Crossing-the-bridge noodles

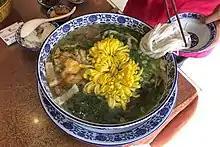
"Crossing the bridge" sometimes refers to transferring rice noodles into the soup bowl

One story that has gained traction begins with a scholar who was studying hard for his imperial exams on a small island. His wife, who would bring him food, found that by the time she had crossed the bridge to the island, the soup would be cold and the noodles were soggy. She then decided to load a large earthen pot with boiling broth with a layer of oil on top that would act as insulation and keep the broth warm. The noodles and other ingredients were kept in a separate container, and when she arrived, she mixed the two containers together for a warm soup. This narrative is frequently referenced in local media and tourism promotions as representative of Yunnan's cultural values.